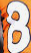
Number: 8